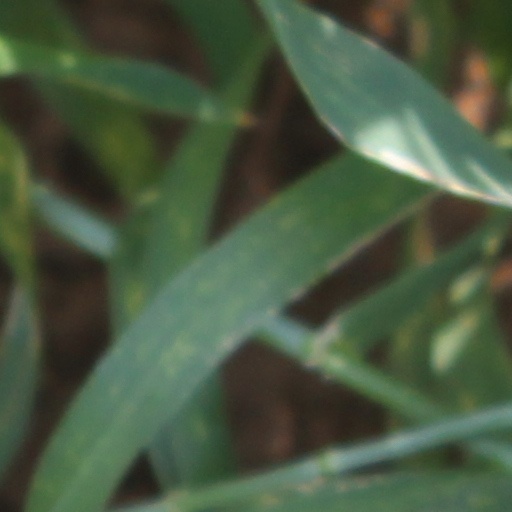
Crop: wheat